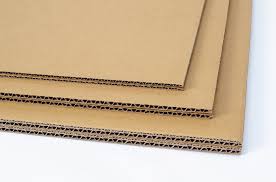
Waste category: cardboard